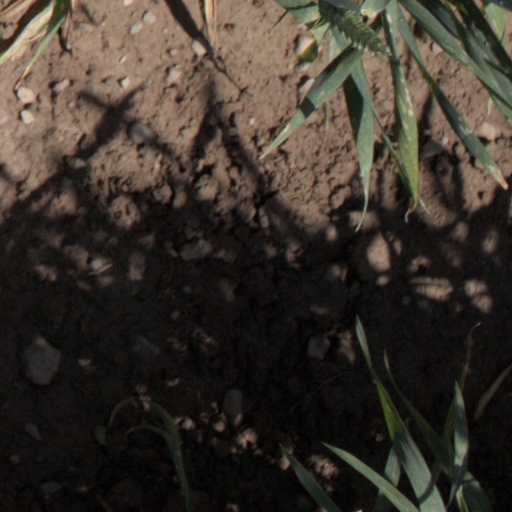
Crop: wheat